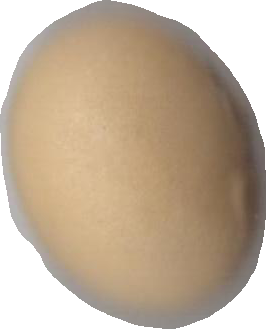
Variety: Dega